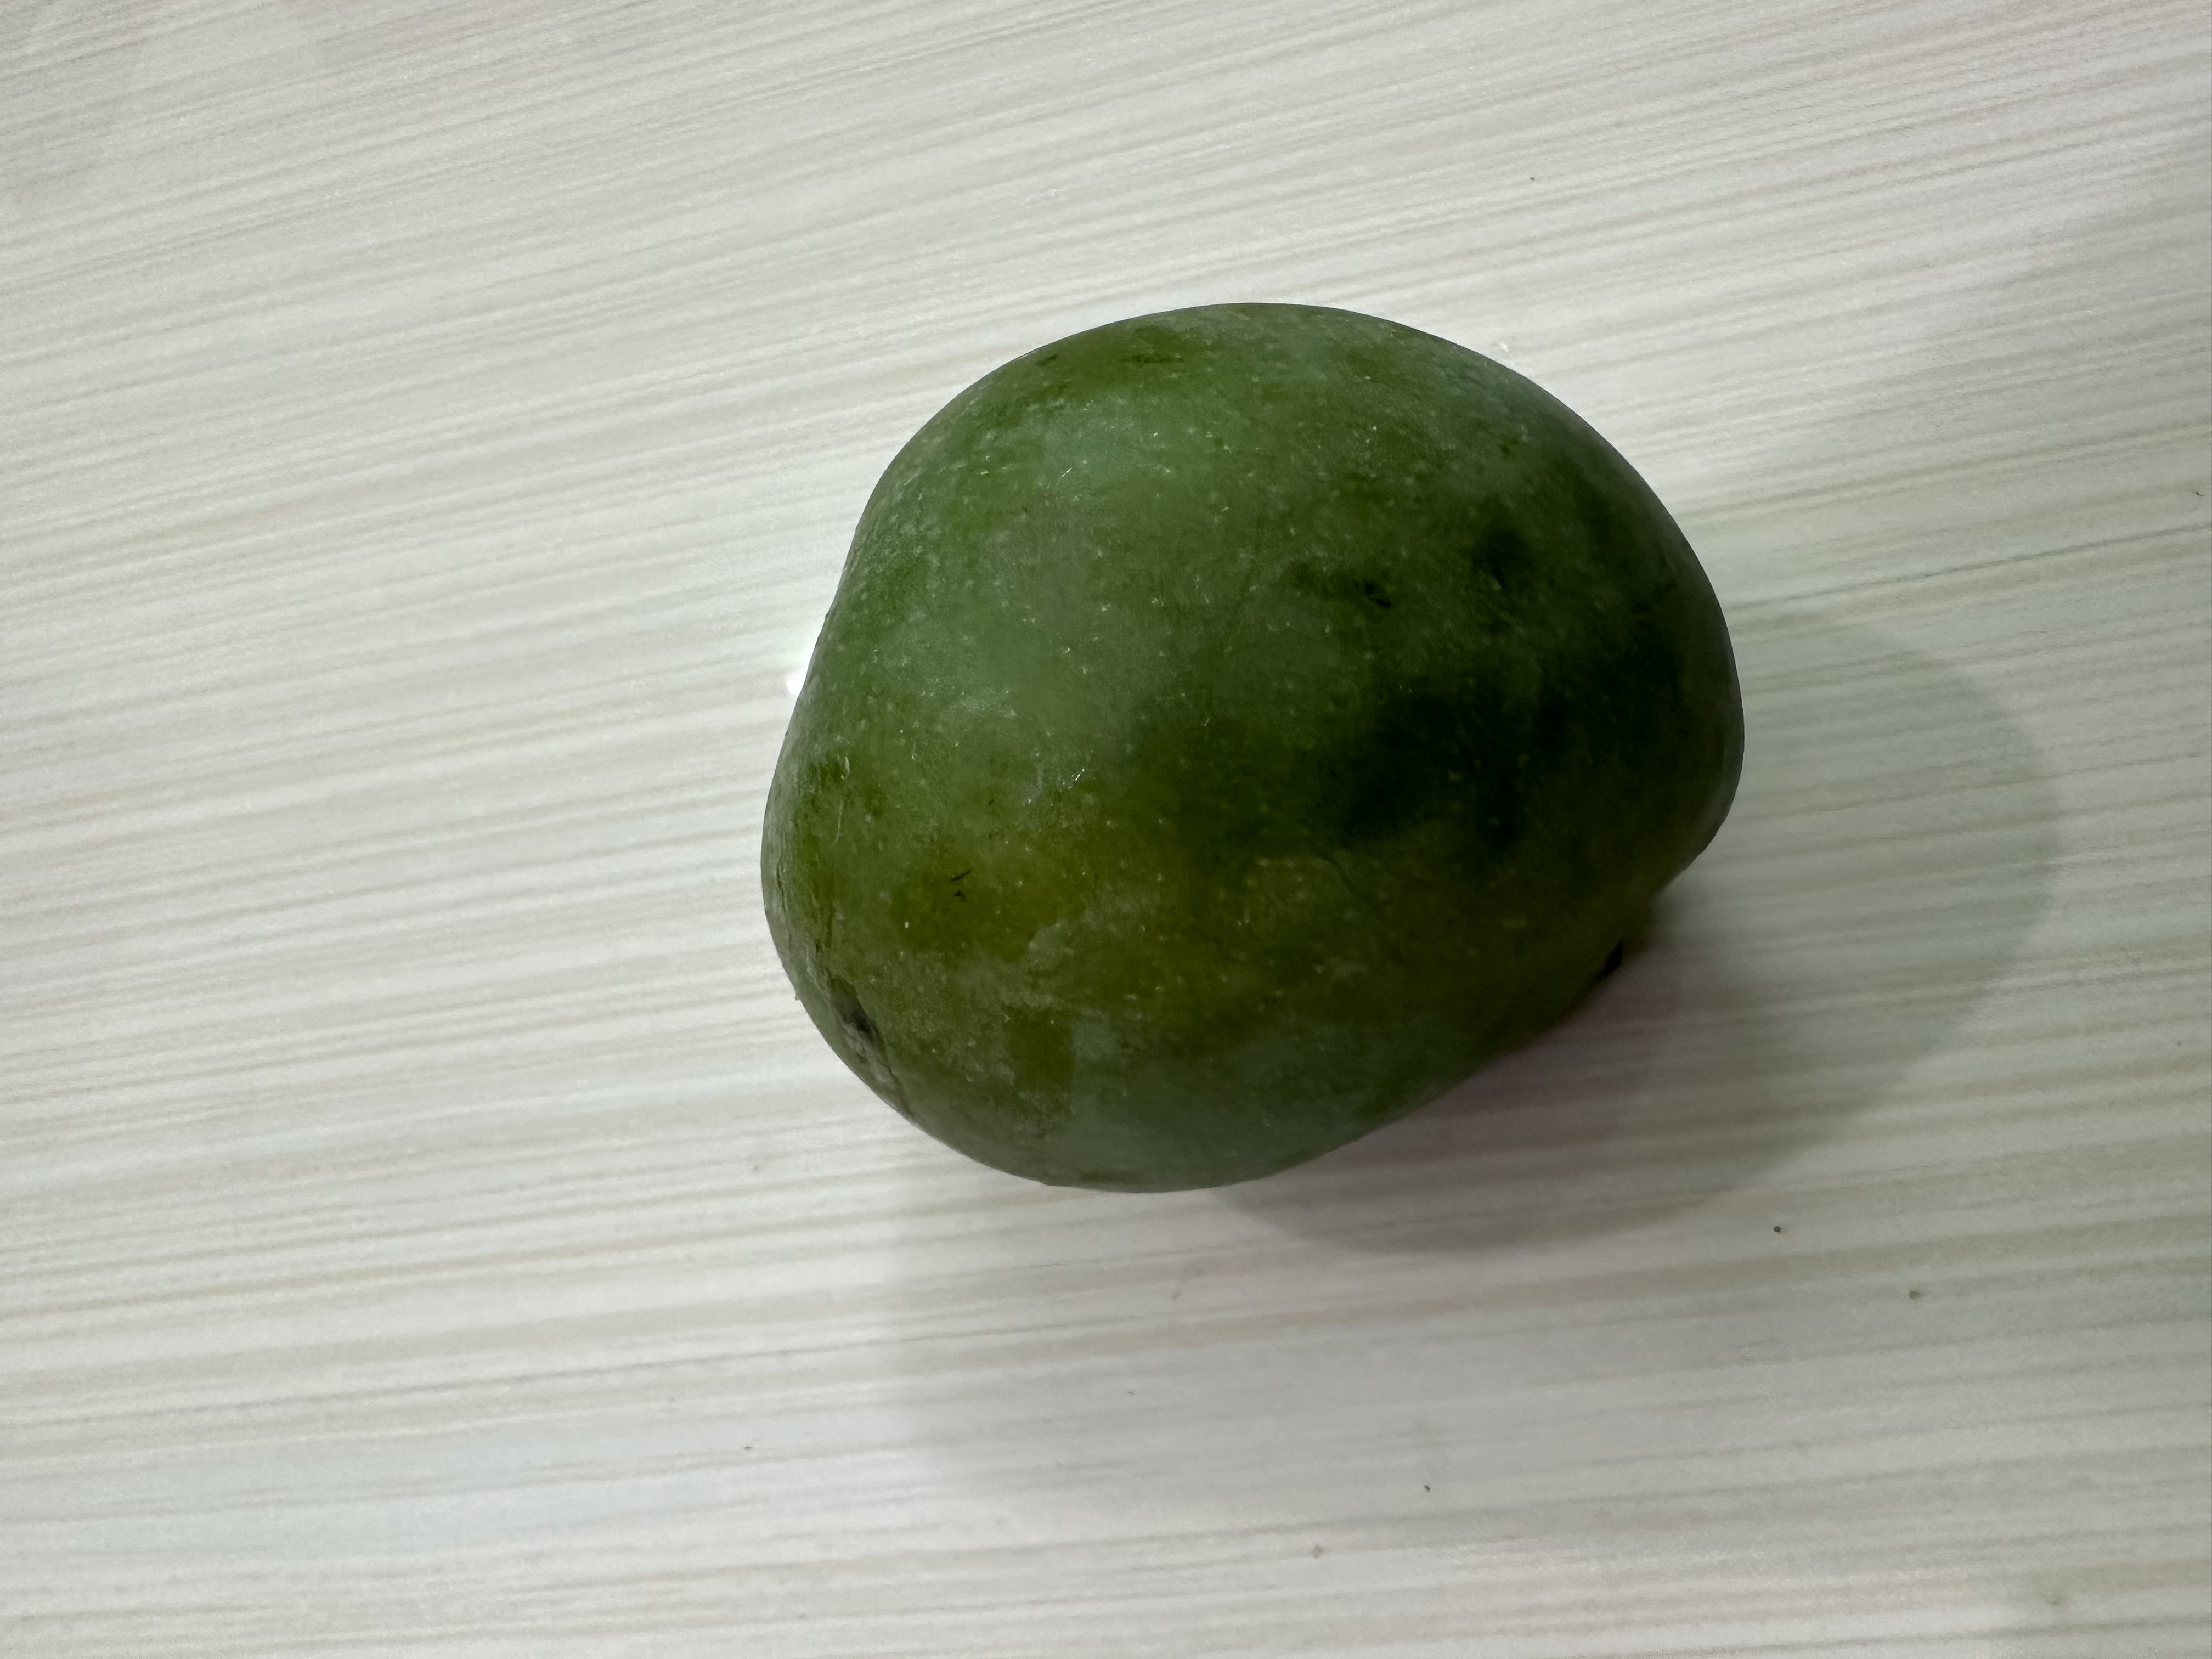
Mango variety: Harivanga